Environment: lab
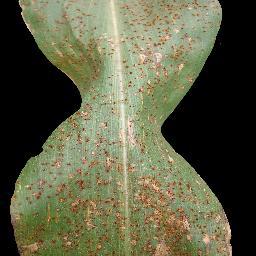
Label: common_rust